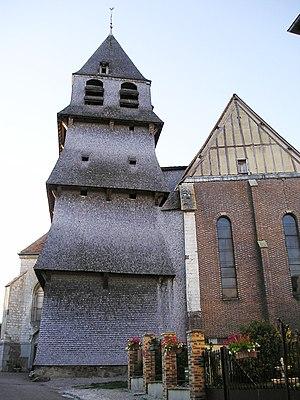
Cet article recense les monuments historiques de l'Aube, en France.
L'église de l'Assomption-de-la-Vierge est une église située à Villemaur-sur-Vanne, en France.
Le pays d'Othe est une région naturelle de France de collines boisées faisant partie du Bassin parisien. Il s'agit d'un bloc crayeux qui s'étire sur 60 km de long et 20 km de large.
Villemaur-sur-Vanne est une commune déléguée d'Aix-Villemaur-Pâlis et une ancienne commune française, située dans le département de l'Aube en région Grand Est.